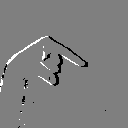
ASL letter: q